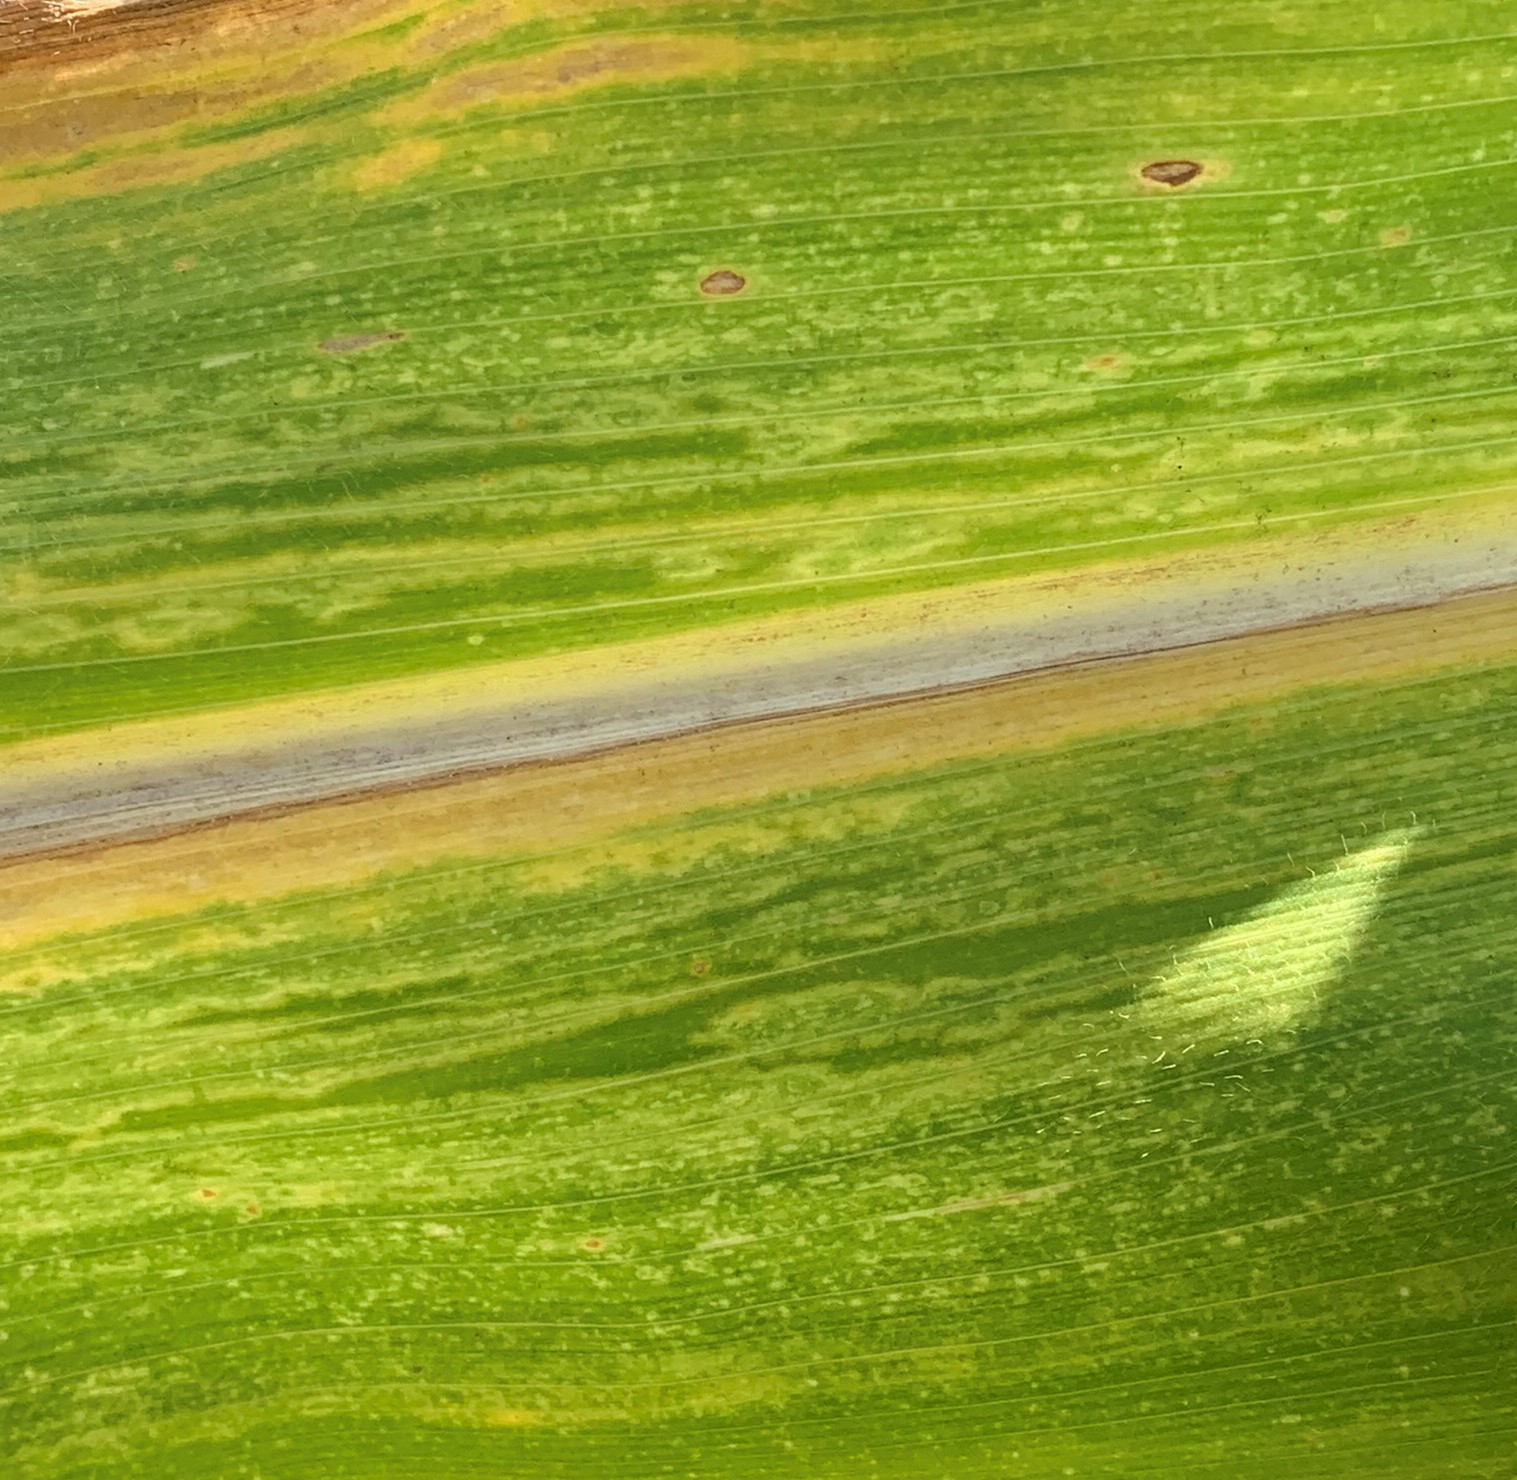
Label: MLN